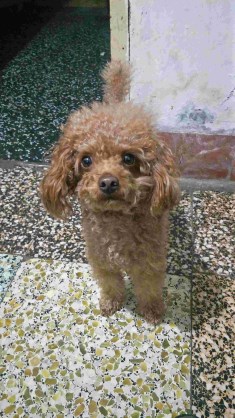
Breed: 7449-n000128-teddy